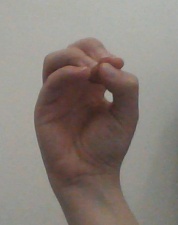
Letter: ha